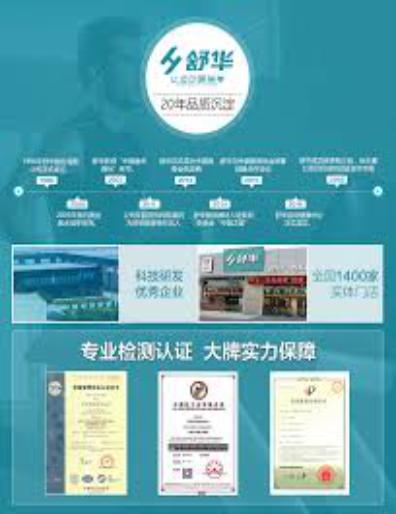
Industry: Sports